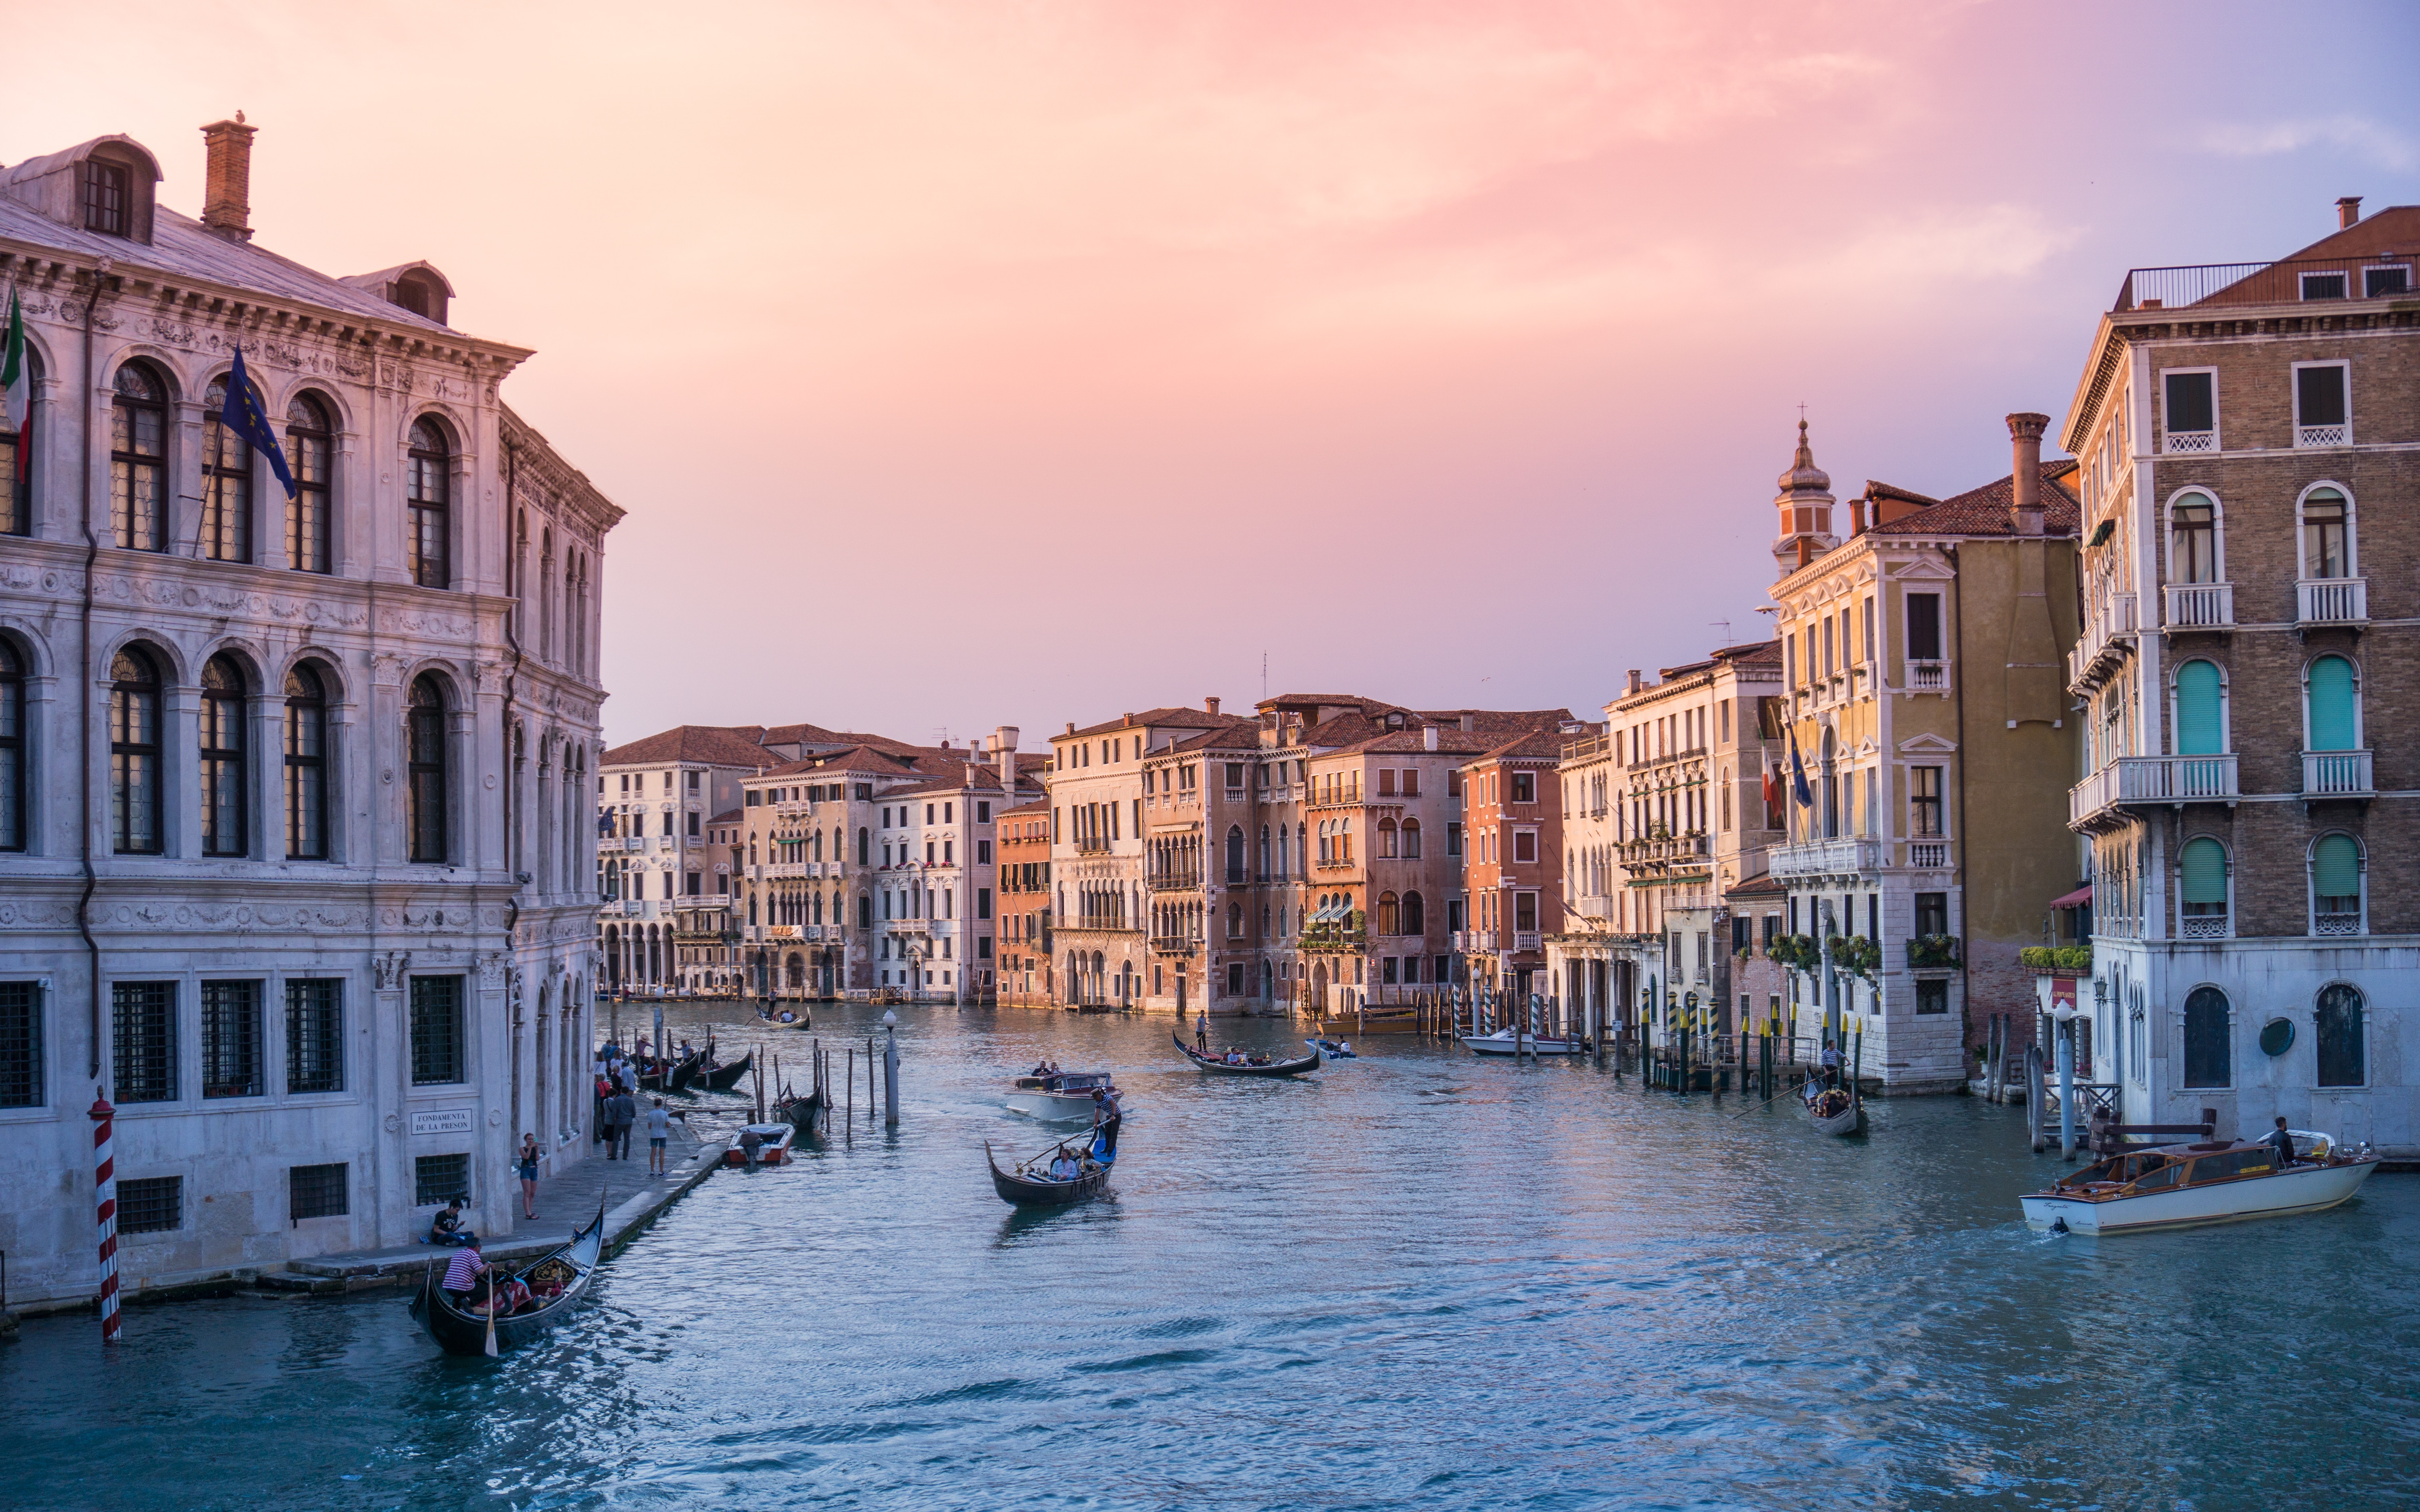
water, sky, town, building, city, canal, cityscape, evening, reflection, facade, tourism, waterway, channel, gondola, metropolis